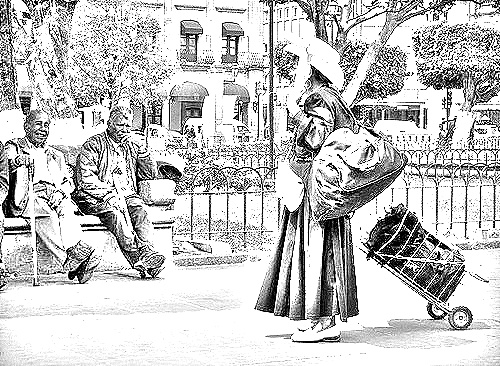
Portrait style: Sketch Portrait